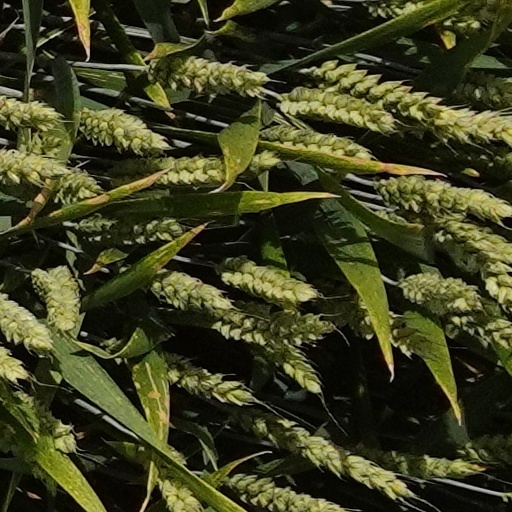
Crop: wheat